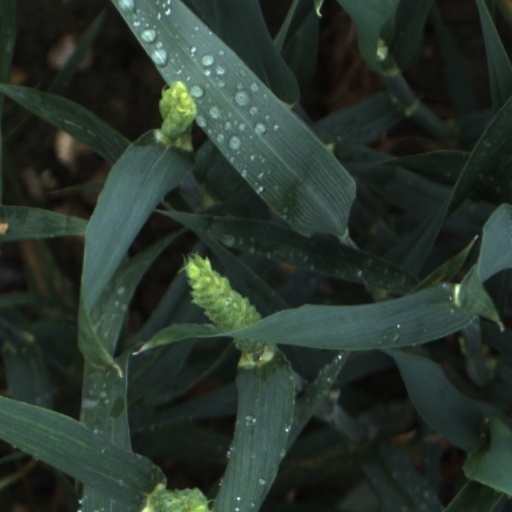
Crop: wheat